Standard Flying Sixteen/Twenty

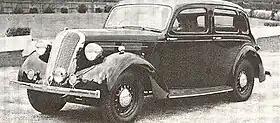
1939 Standard Flying Twenty

The Standard Flying Sixteen/Flying Twenty is an automobile produced by the British Standard Motor Company from October 1935 to 1939. It, along with most of the other Flying Standard models, were announced in October 1935. A standard is a flag and the reference to flying standards is to flying flags as well as to the airstream design of the cars. The Flying Sixteen was discontinued during 1937 and its place in the lineup taken by the four-cylinder Flying Fourteen.